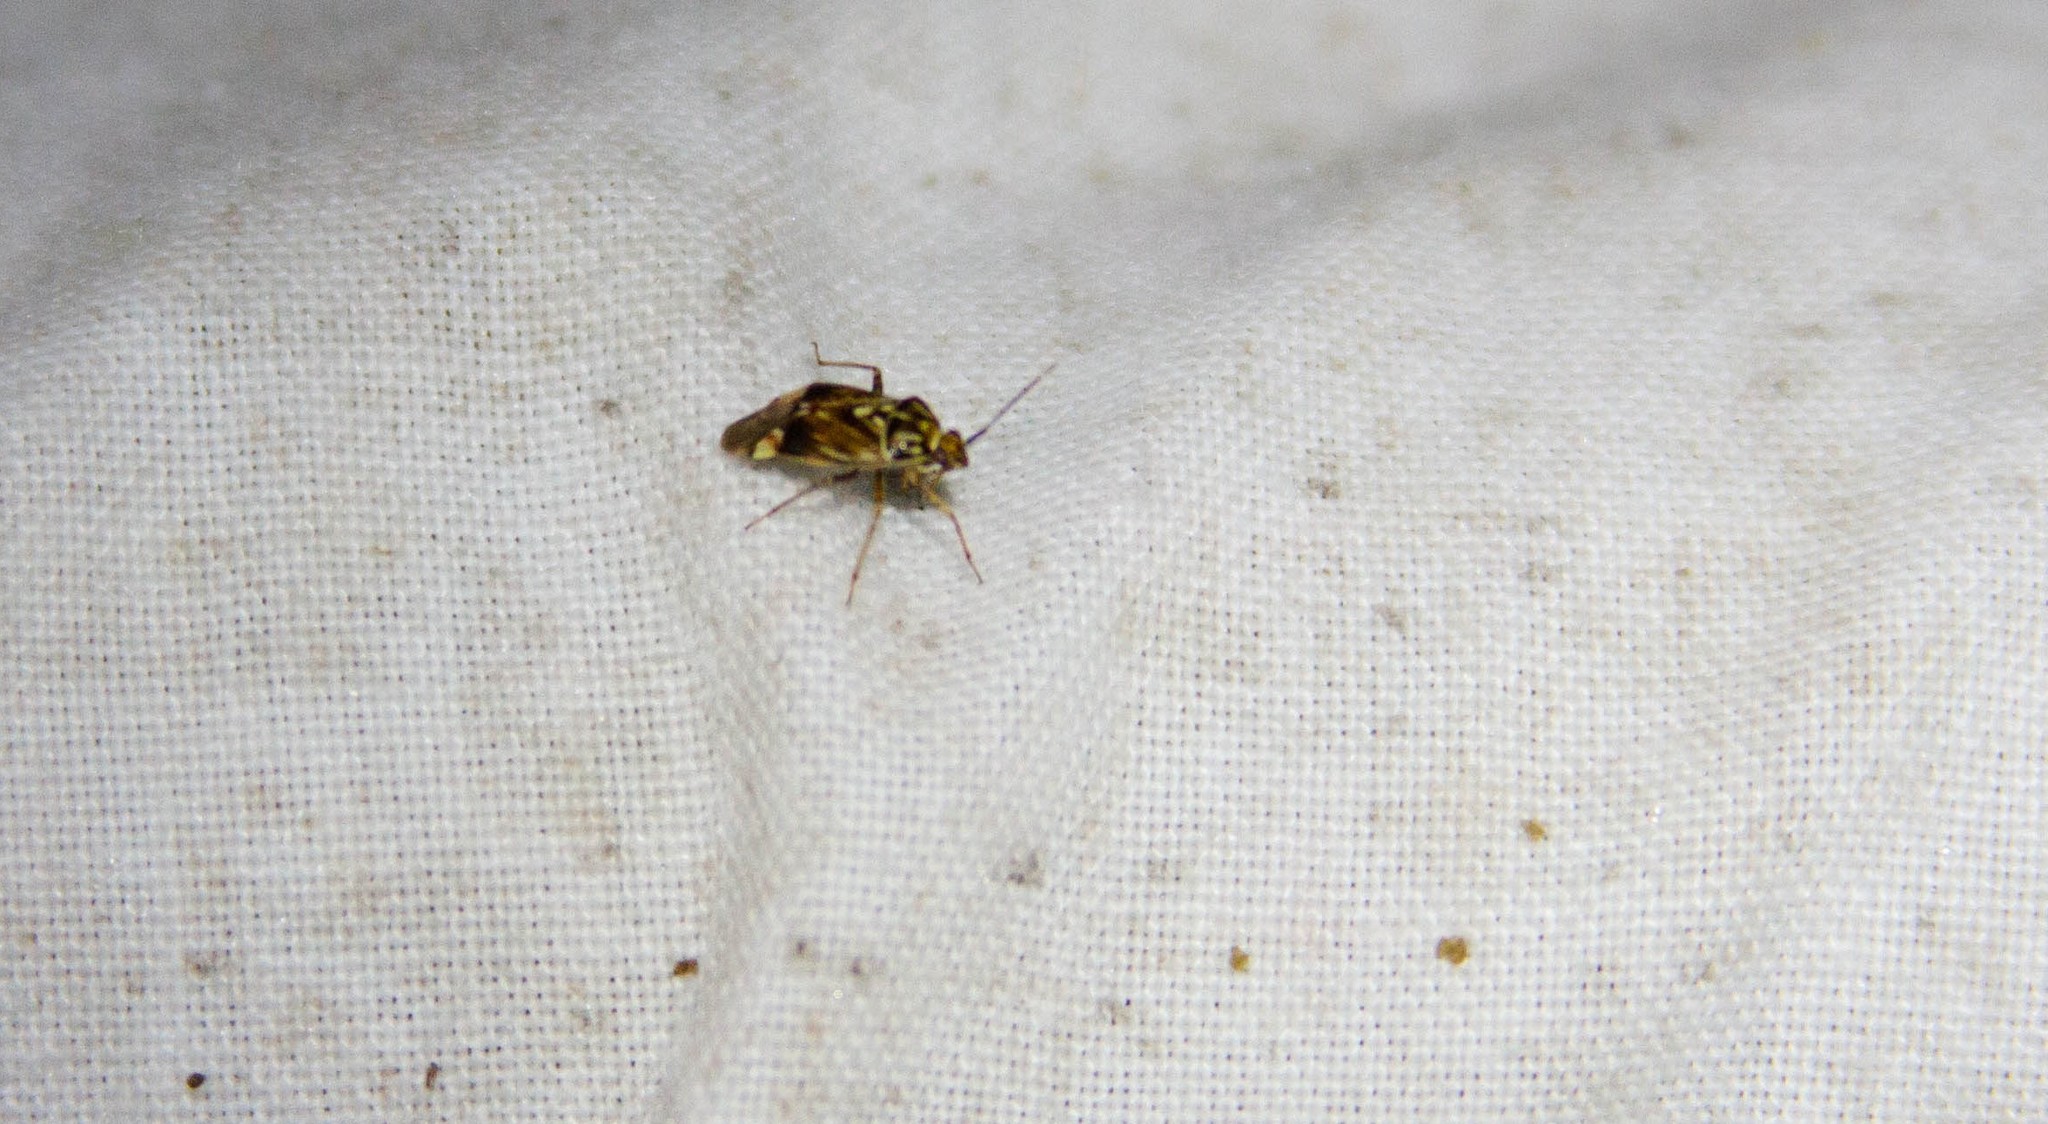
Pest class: lygus_bug